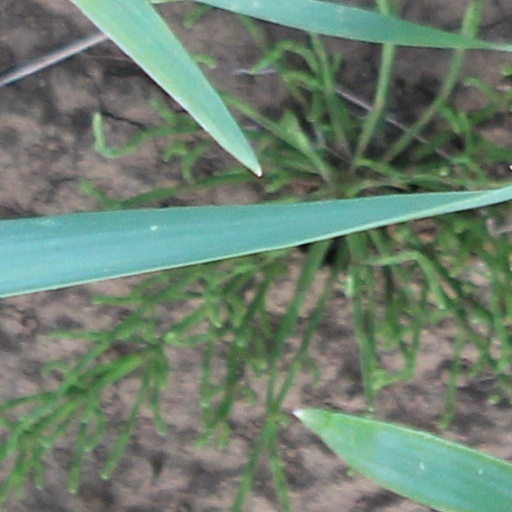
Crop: wheat